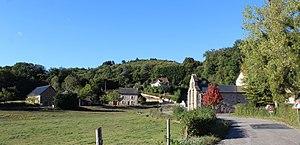
Panorama du village
Les Angles-sur-Corrèze est une commune française située dans le département de la Corrèze en région Nouvelle-Aquitaine.